Robert Demachy

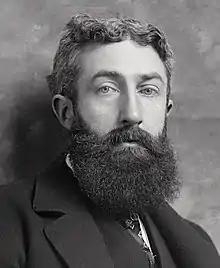
Self portrait

Robert Demachy (1859–1936) was a prominent French Pictorial photographer of the late 19th and early 20th century. He is best known for his intensely manipulated prints that display a distinct painterly quality.